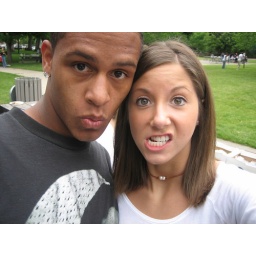
the only black person in idaho.